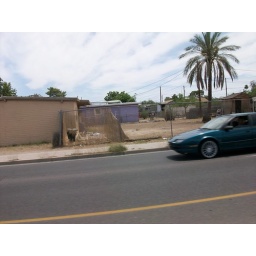
Areas of interest around my 'hood all within walking distance of my house